Terminalia chebula

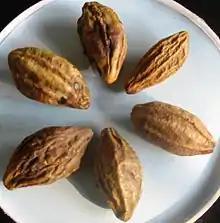
Haritaki ("Terminalia chebula") fruits

"Terminalia chebula" is a medium to large deciduous tree growing to tall, with a trunk up to in diameter. The leaves are alternate to subopposite in arrangement, oval, long and broad with a petiole. They have an acute tip, cordate at the base, margins entire, glabrous above with a yellowish pubescence below. The dull white to yellow flowers are monoecious, and have a strong, unpleasant odour. They are borne in terminal spikes or short panicles. The fruit is drupe-like, smooth ellipsoid to ovoid, long and broad, blackish, with five longitudinal ridges. They are yellow to orange-brown in colour, with a single angled stone.